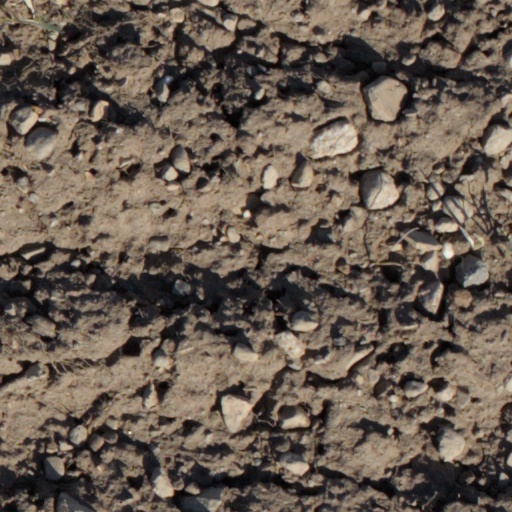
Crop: wheat